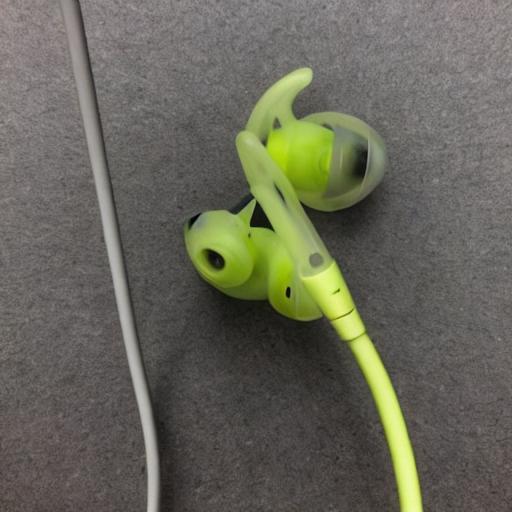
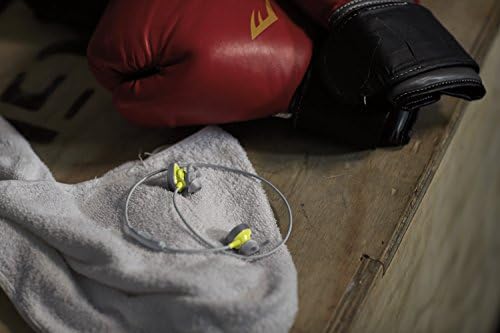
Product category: headphones
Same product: no